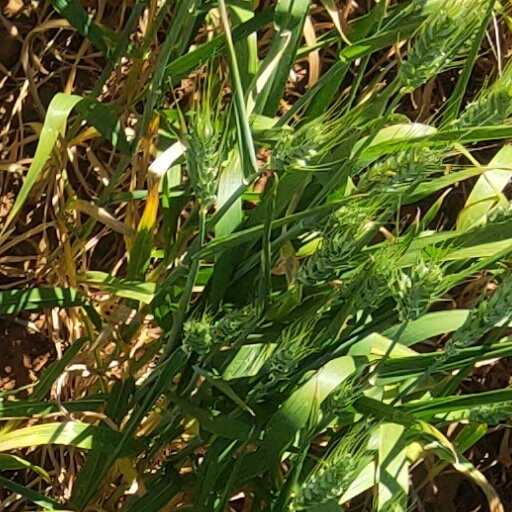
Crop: wheat